Orbel Peak

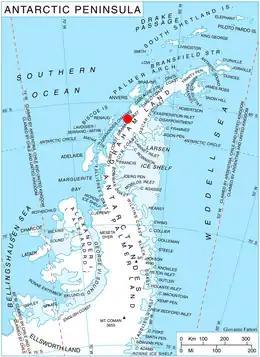
Location of Magnier Peninsula on Graham Coast, Antarctic Peninsula.

Orbel Peak is the rocky peak of elevation 784 m forming the north extremity of Lisiya Ridge on Magnier Peninsula, Graham Coast in Graham Land, Antarctica. It has steep and partly ice-free southeast and west slopes, and surmounts Muldava Glacier to the southwest and Leroux Bay to the north. Orbel is the ancient Thracian name of a group of mountains in Southwestern Bulgaria.